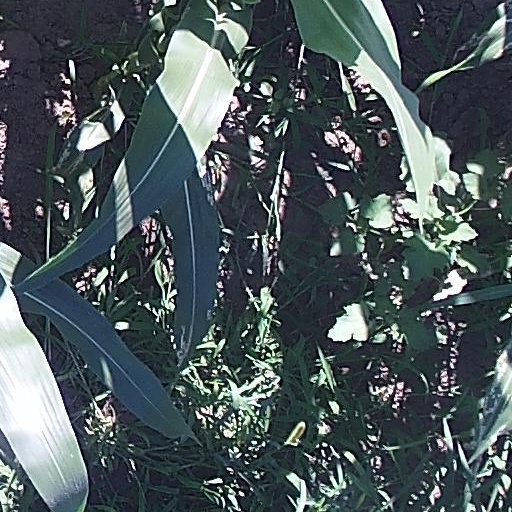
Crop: maize; corn